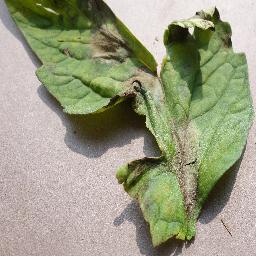
Label: Tomato___Late_blight